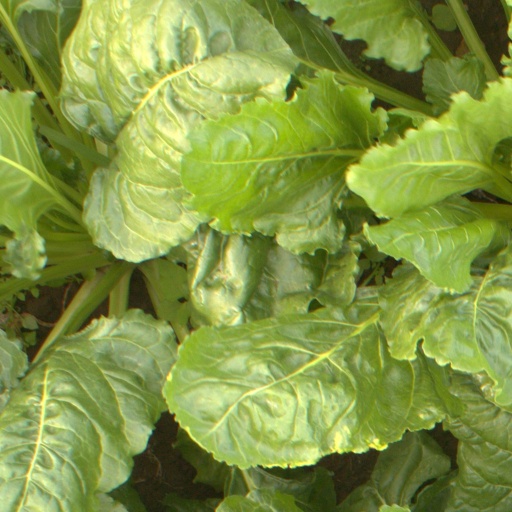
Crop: sugar beet